Diana fritillary

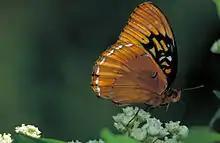
Living specimen (male)

On February 28, 2007, Act 156 of the Arkansas General Assembly designated the Diana fritillary as the official state butterfly. Introduced by Representative John Paul Wells of Logan County, the legislation for making the butterfly a state symbol took note of the butterfly's beauty, educational importance, and impact on tourism. Arkansas is the only state to designate the Diana fritillary as its state butterfly; pairing it with its state insect, the honeybee. Arkansas is the twenty-sixth state to designate a butterfly as a state symbol.